David Mendoza (footballer)

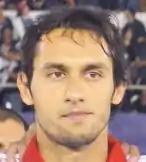
David Mendoza

David Bernardo Mendoza Ayala (born 10 May 1985), known as David Mendoza, is a Paraguayan football defender who currently plays for Guaireña.